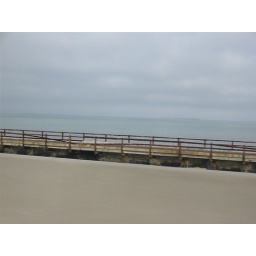
This is the old railroad bridge runnind along side Seven Mile Bridge in the Florida Keys.